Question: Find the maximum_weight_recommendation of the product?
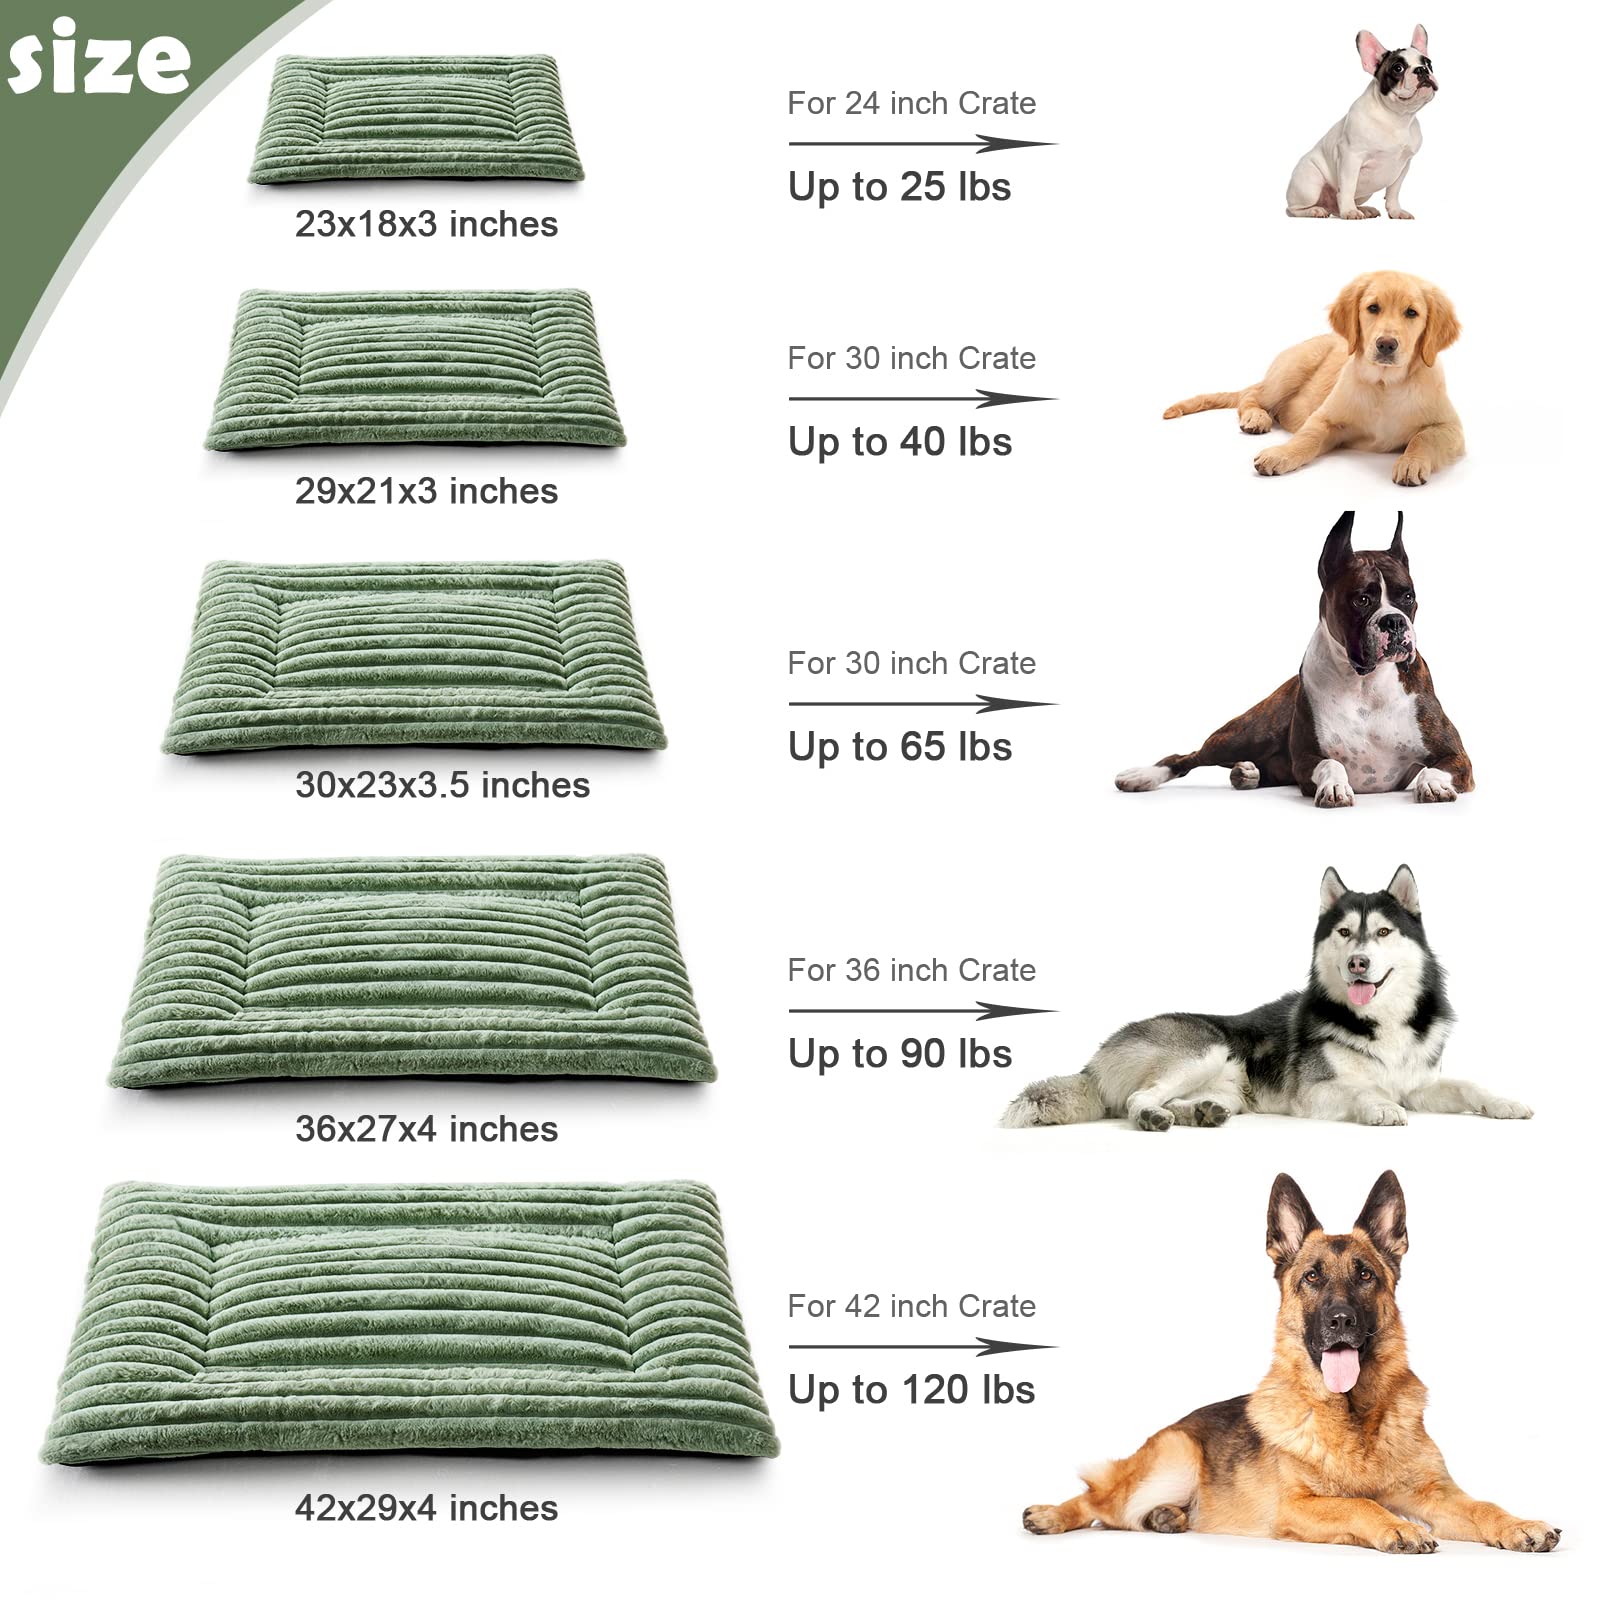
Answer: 65 pound